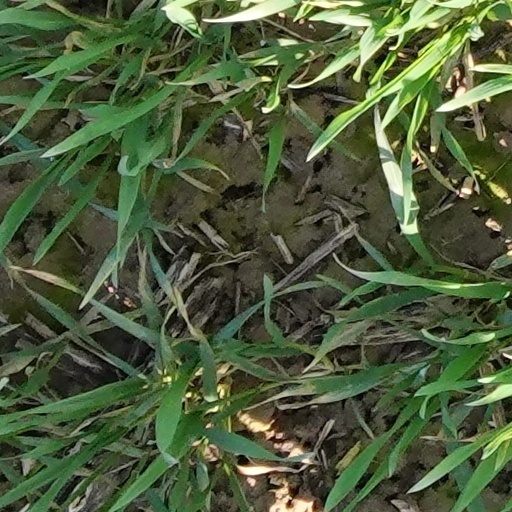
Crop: wheat